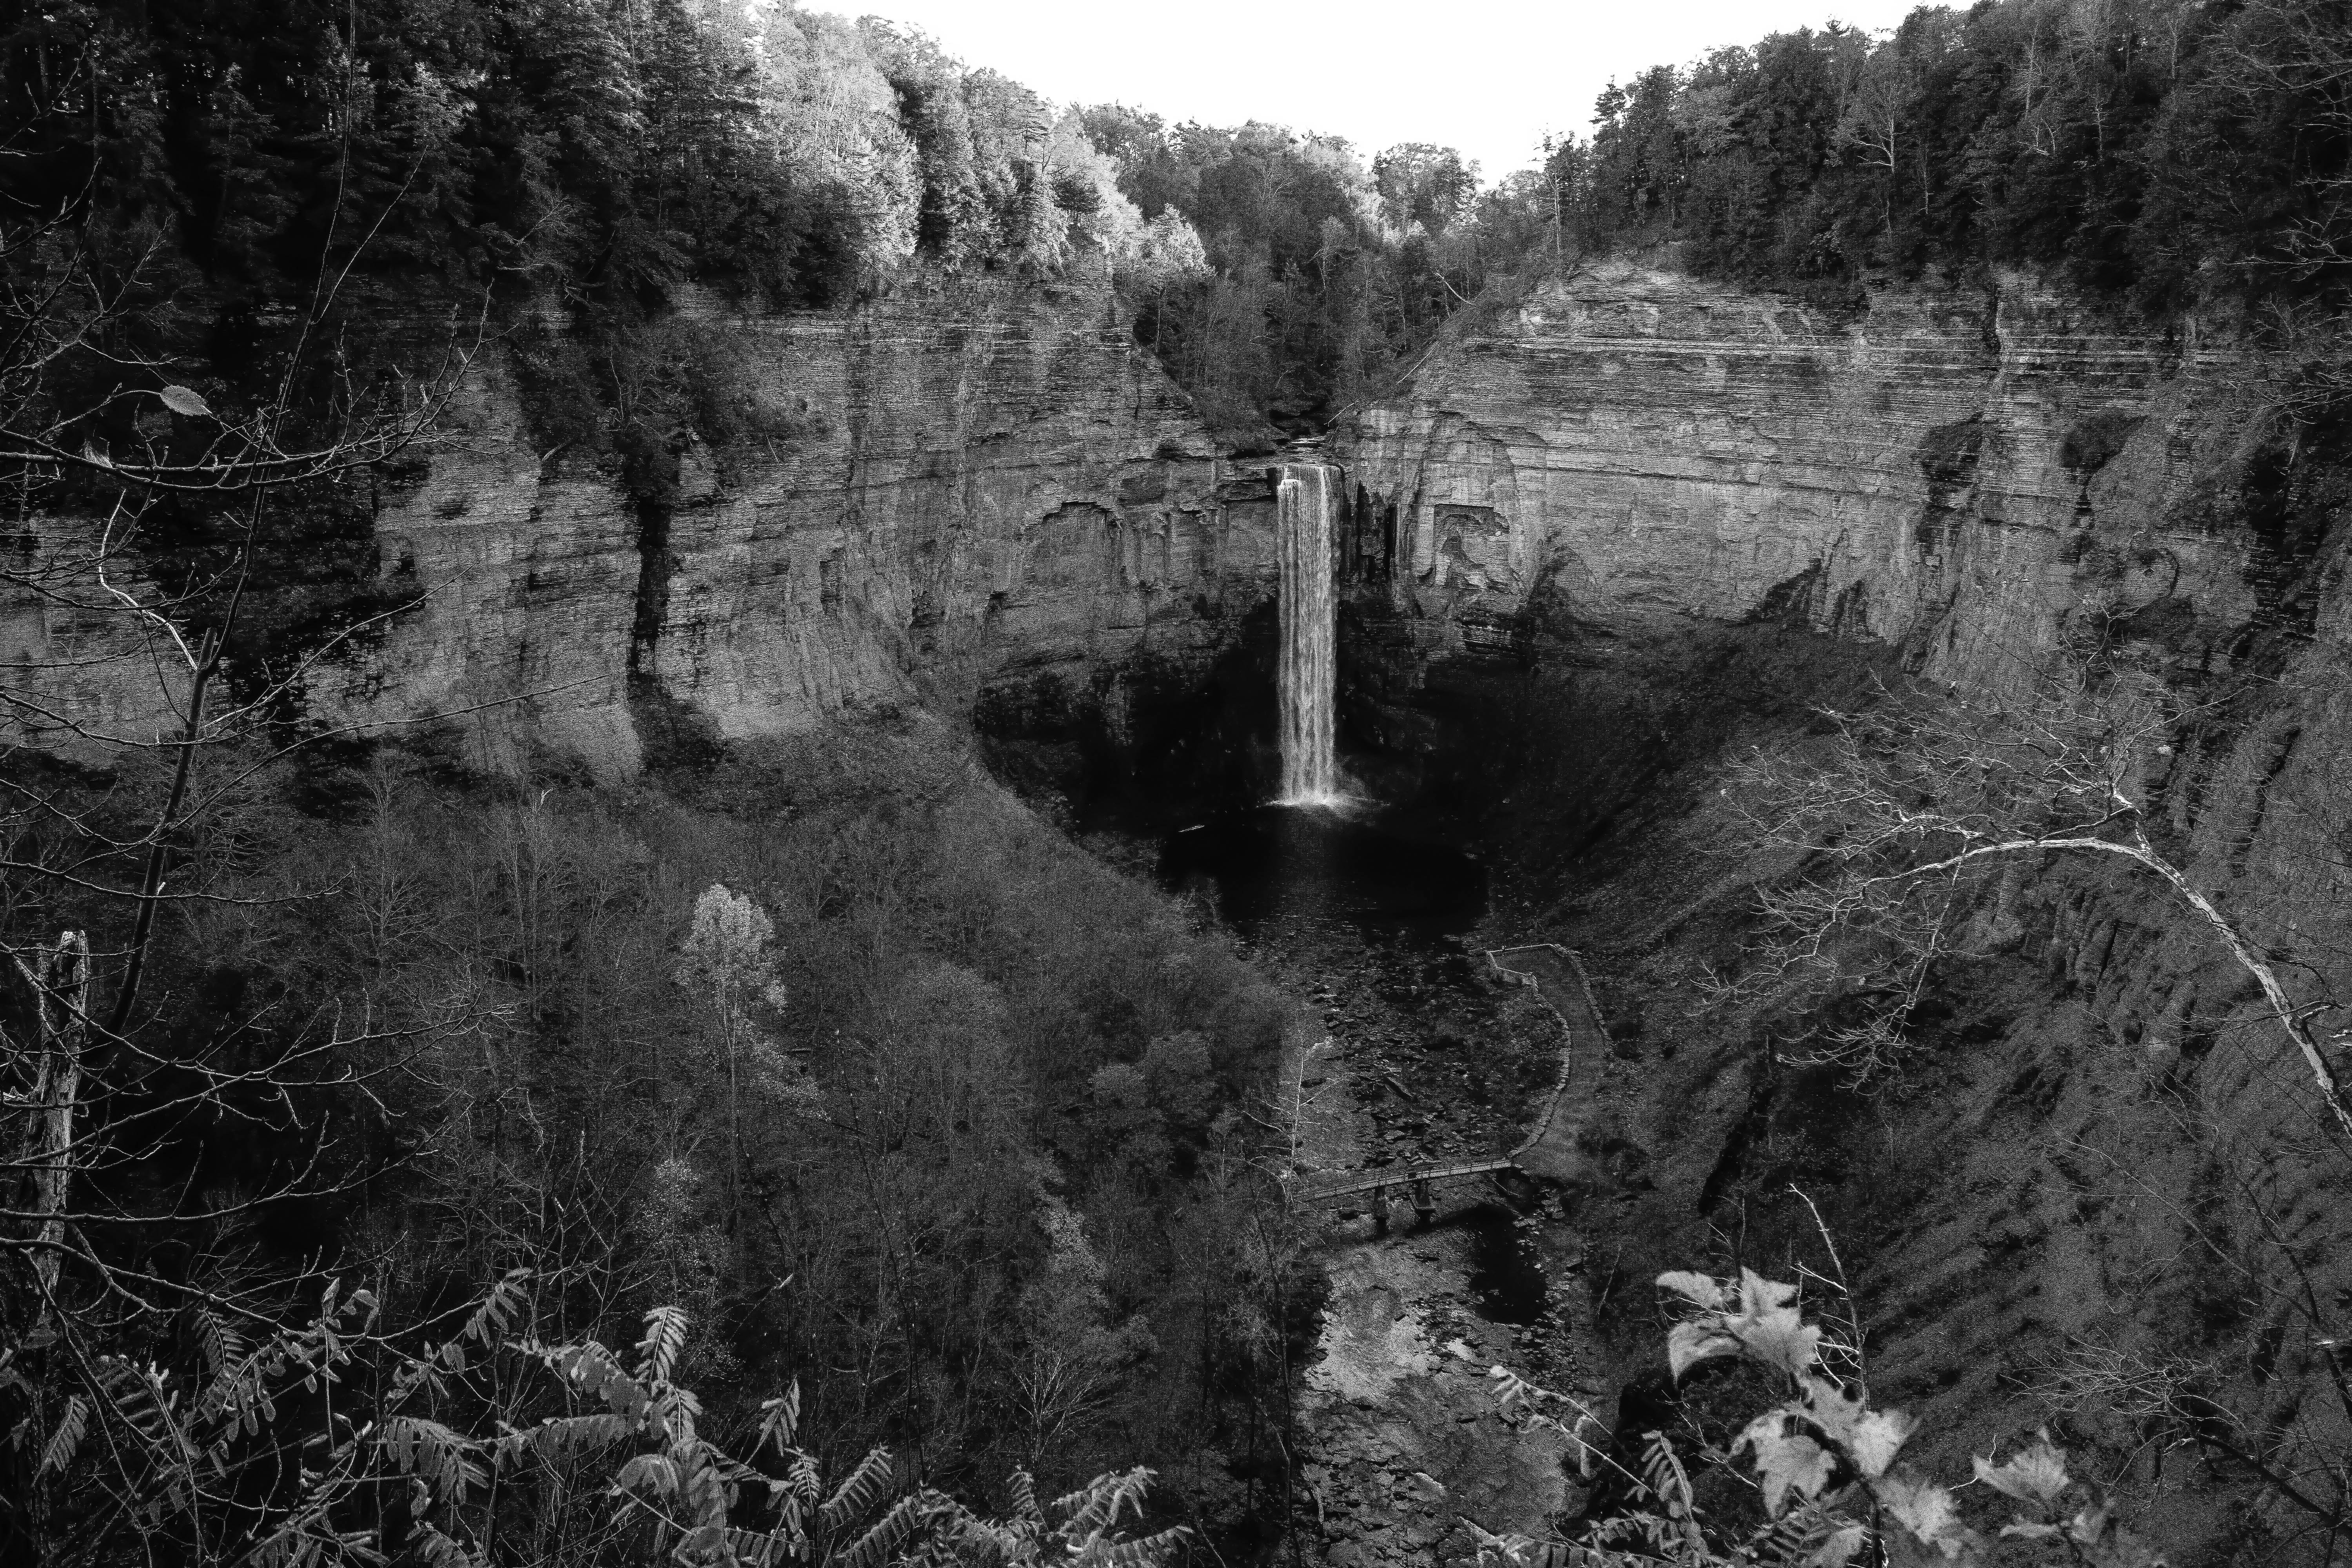
tree, waterfall, black and white, white, bridge, river, stream, black, monochrome, bw, blackandwhite, blackwhite, newyork, noiretblanc, noir, blanc, negro, blanco, schwarz, pretoebranco, bnw, blancoynegro, nero, branco, byn, weis, bianconero, bianco, blanconegro, bn, noirblanc, biancoenero, pretobranco, preto, schwarzundweis, ithaca, fingerlakes, taughannockfalls, tompkinscounty, trumansberg, monochrome photography